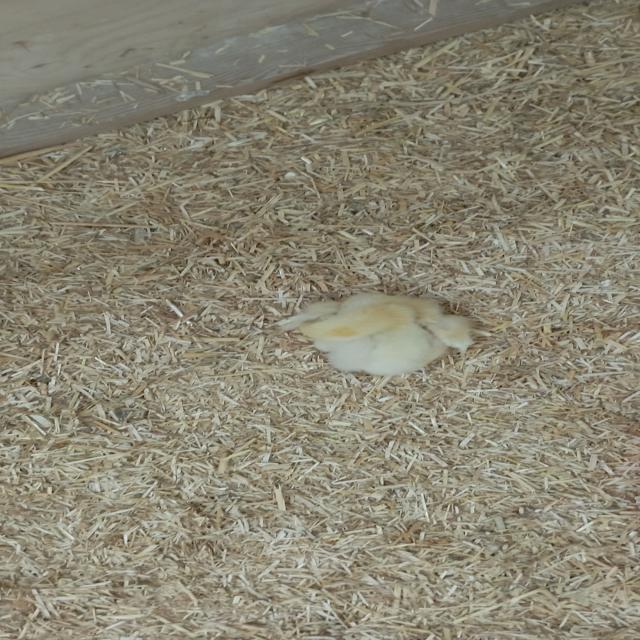
Weight: 171 g